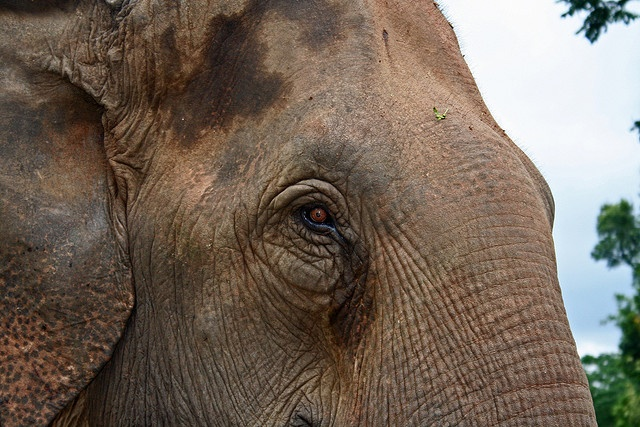
The huge adult elephant is looking into the distance.
A close up of an elephant's eye and its surrounding area
a closeup of an elephants face and some trees
a close of up a face of an elephant
A close up shot of an elephant's face and eye.